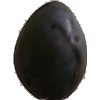
Label: Plum 3